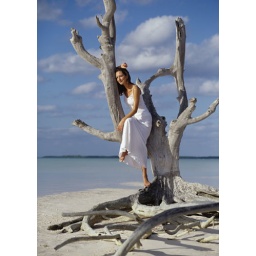
girl on beached tree in the bahamas